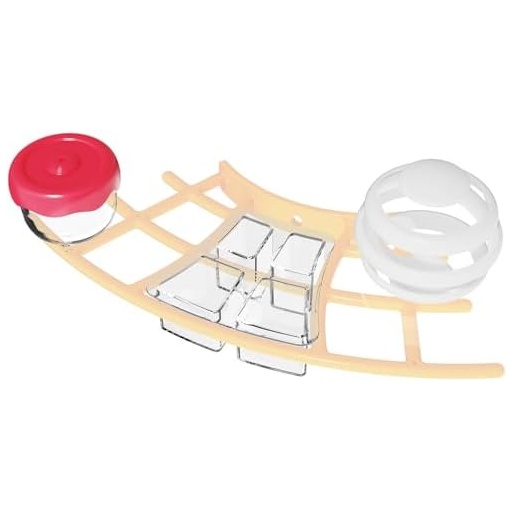
Smart Bird Feeders Extension Accessories to DIY Different Add-Ones Including Suet Ball, Jelly and Jam Feeder, Mini Hummingbird Feeder, Attract More Birds Species (not Include Bird Stand)
Brand: Birdkiss
Category: Home & Garden > Decor > Bird & Wildlife Feeder Accessories